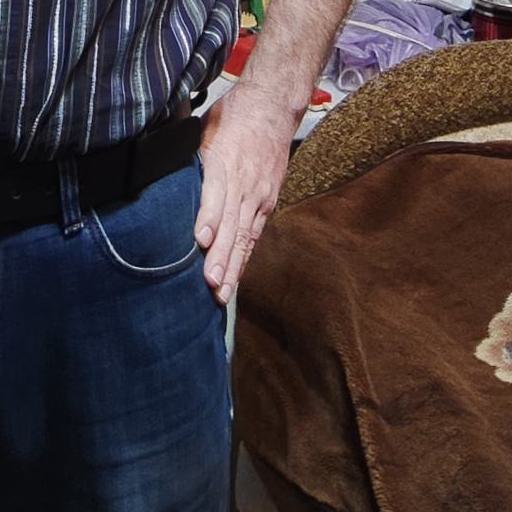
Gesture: no_gesture